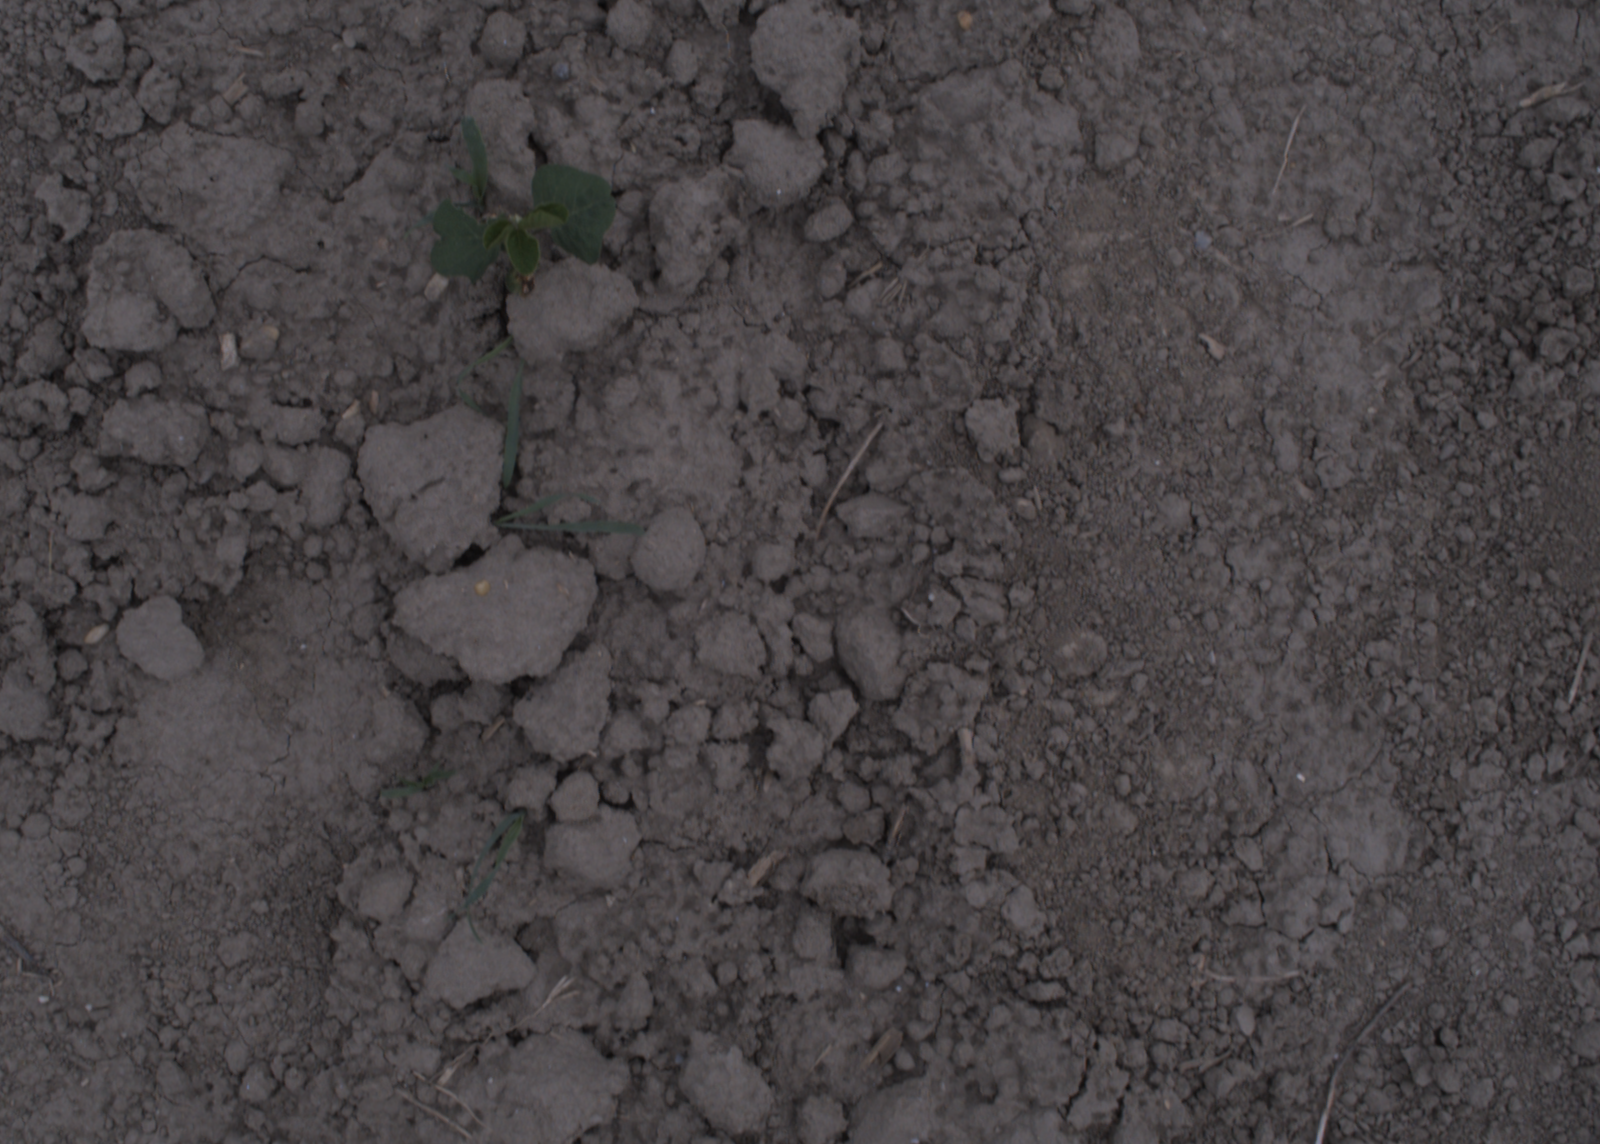
Capture date: 17.08.2020 10:31:31
Weather: cloudy
Wind: light
Seeding date: 21.07.2020
Plant canopy height (mm): 910